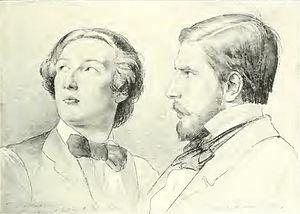
Enrico Gamba, né le 3 janvier 1831 à Turin et mort le 19 octobre 1883 à Turin, est un peintre italien de scènes de genre, de pièces d'époque et de quelques portraits.